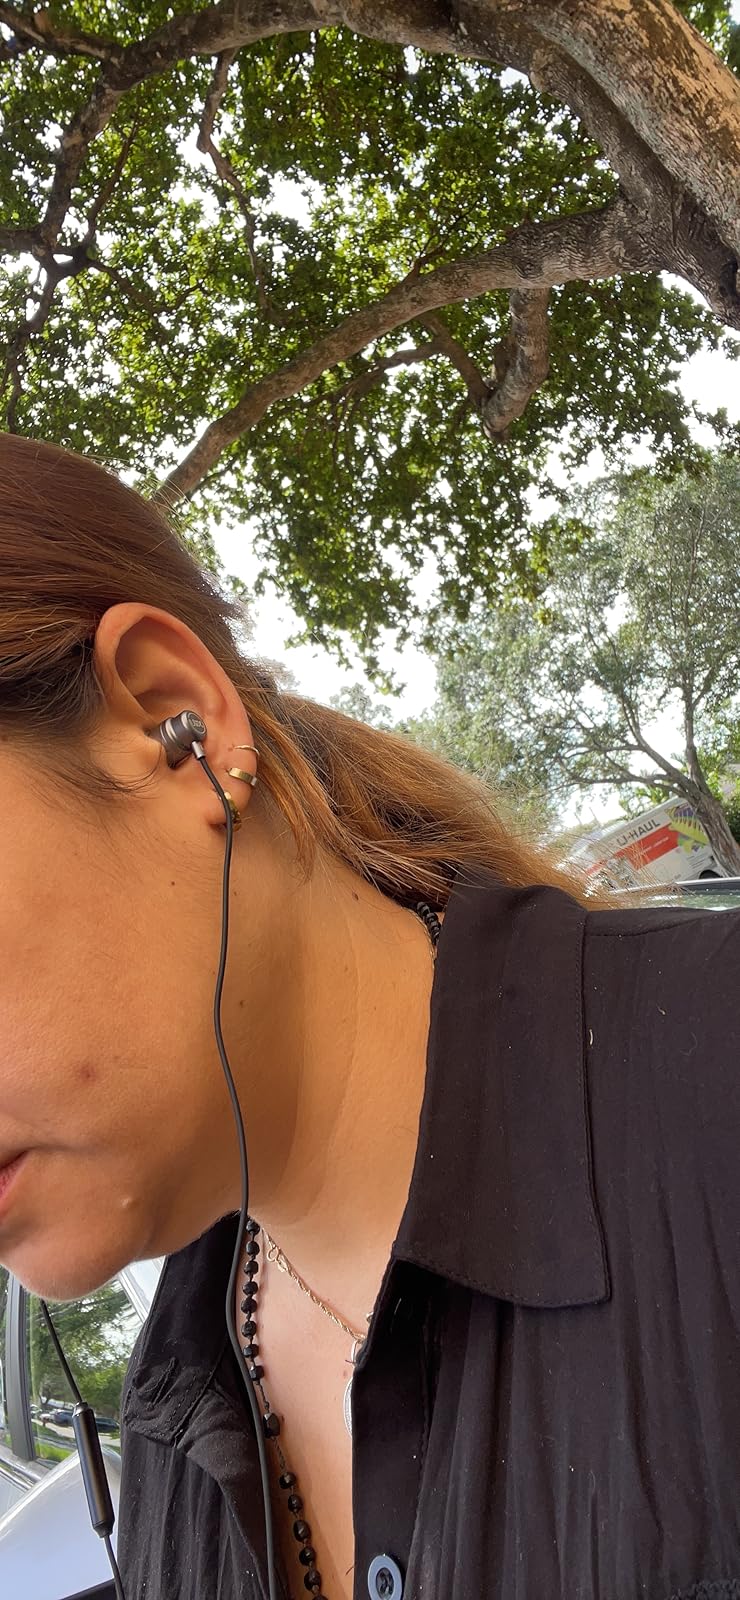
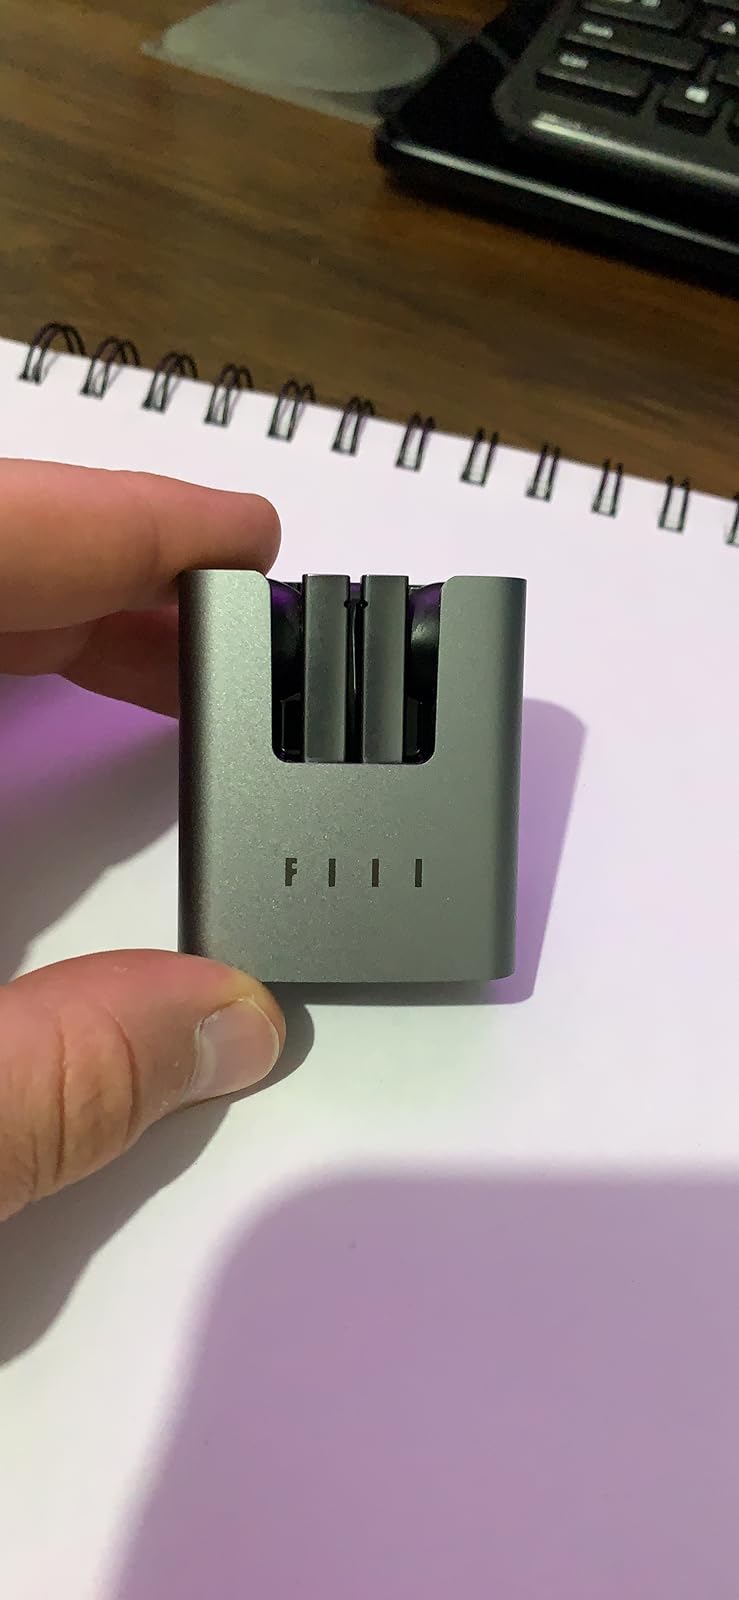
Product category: earbuds
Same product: no